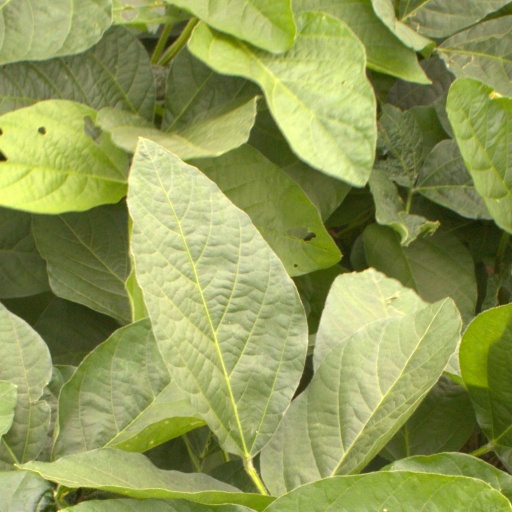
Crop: soybean